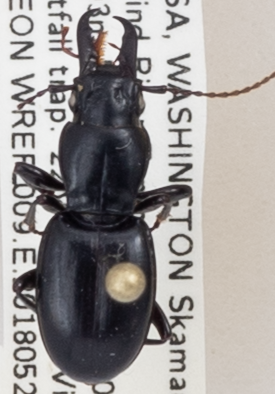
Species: Promecognathus crassus
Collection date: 2018-05-22
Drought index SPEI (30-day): -2.09
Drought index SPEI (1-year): -0.39
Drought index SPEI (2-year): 0.71